Tabor Church (Berlin-Wilhelmshagen)

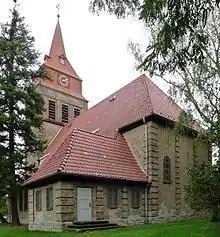
Tabor Church, seen from southwest with the sacristy

Tabor Church (Wilhelmshagen) is one of the three churches of the Evangelical Berlin-Rahnsdorf Congregation, a member of today's Protestant umbrella organisation Evangelical Church of Berlin-Brandenburg-Silesian Upper Lusatia. The church building is located in the quarter "Wilhelmshagen", locality Rahnsdorf, borough Treptow-Köpenick of Berlin. The church was named in memory of the Transfiguration of Jesus, which allegedly took place on Mount Tabor הר תבור in today's Israel.